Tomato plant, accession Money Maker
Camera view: horizontal (90 deg, fisheye); turntable rotation: 60 degrees
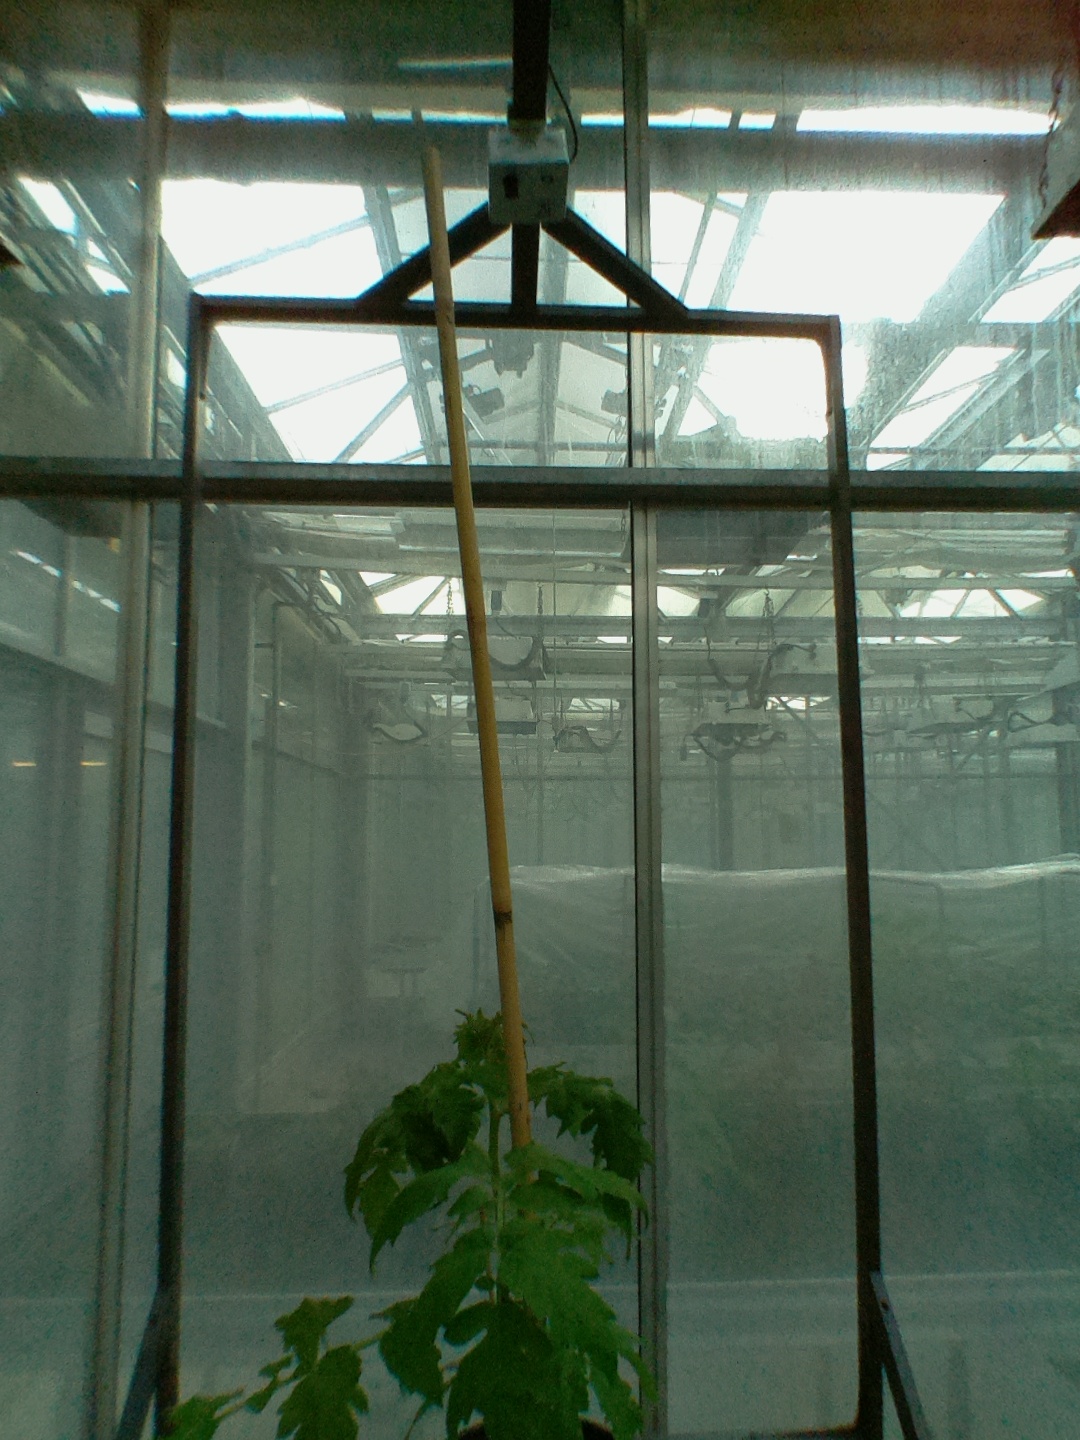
BBCH growth stage 15: 10 of true leaves visible